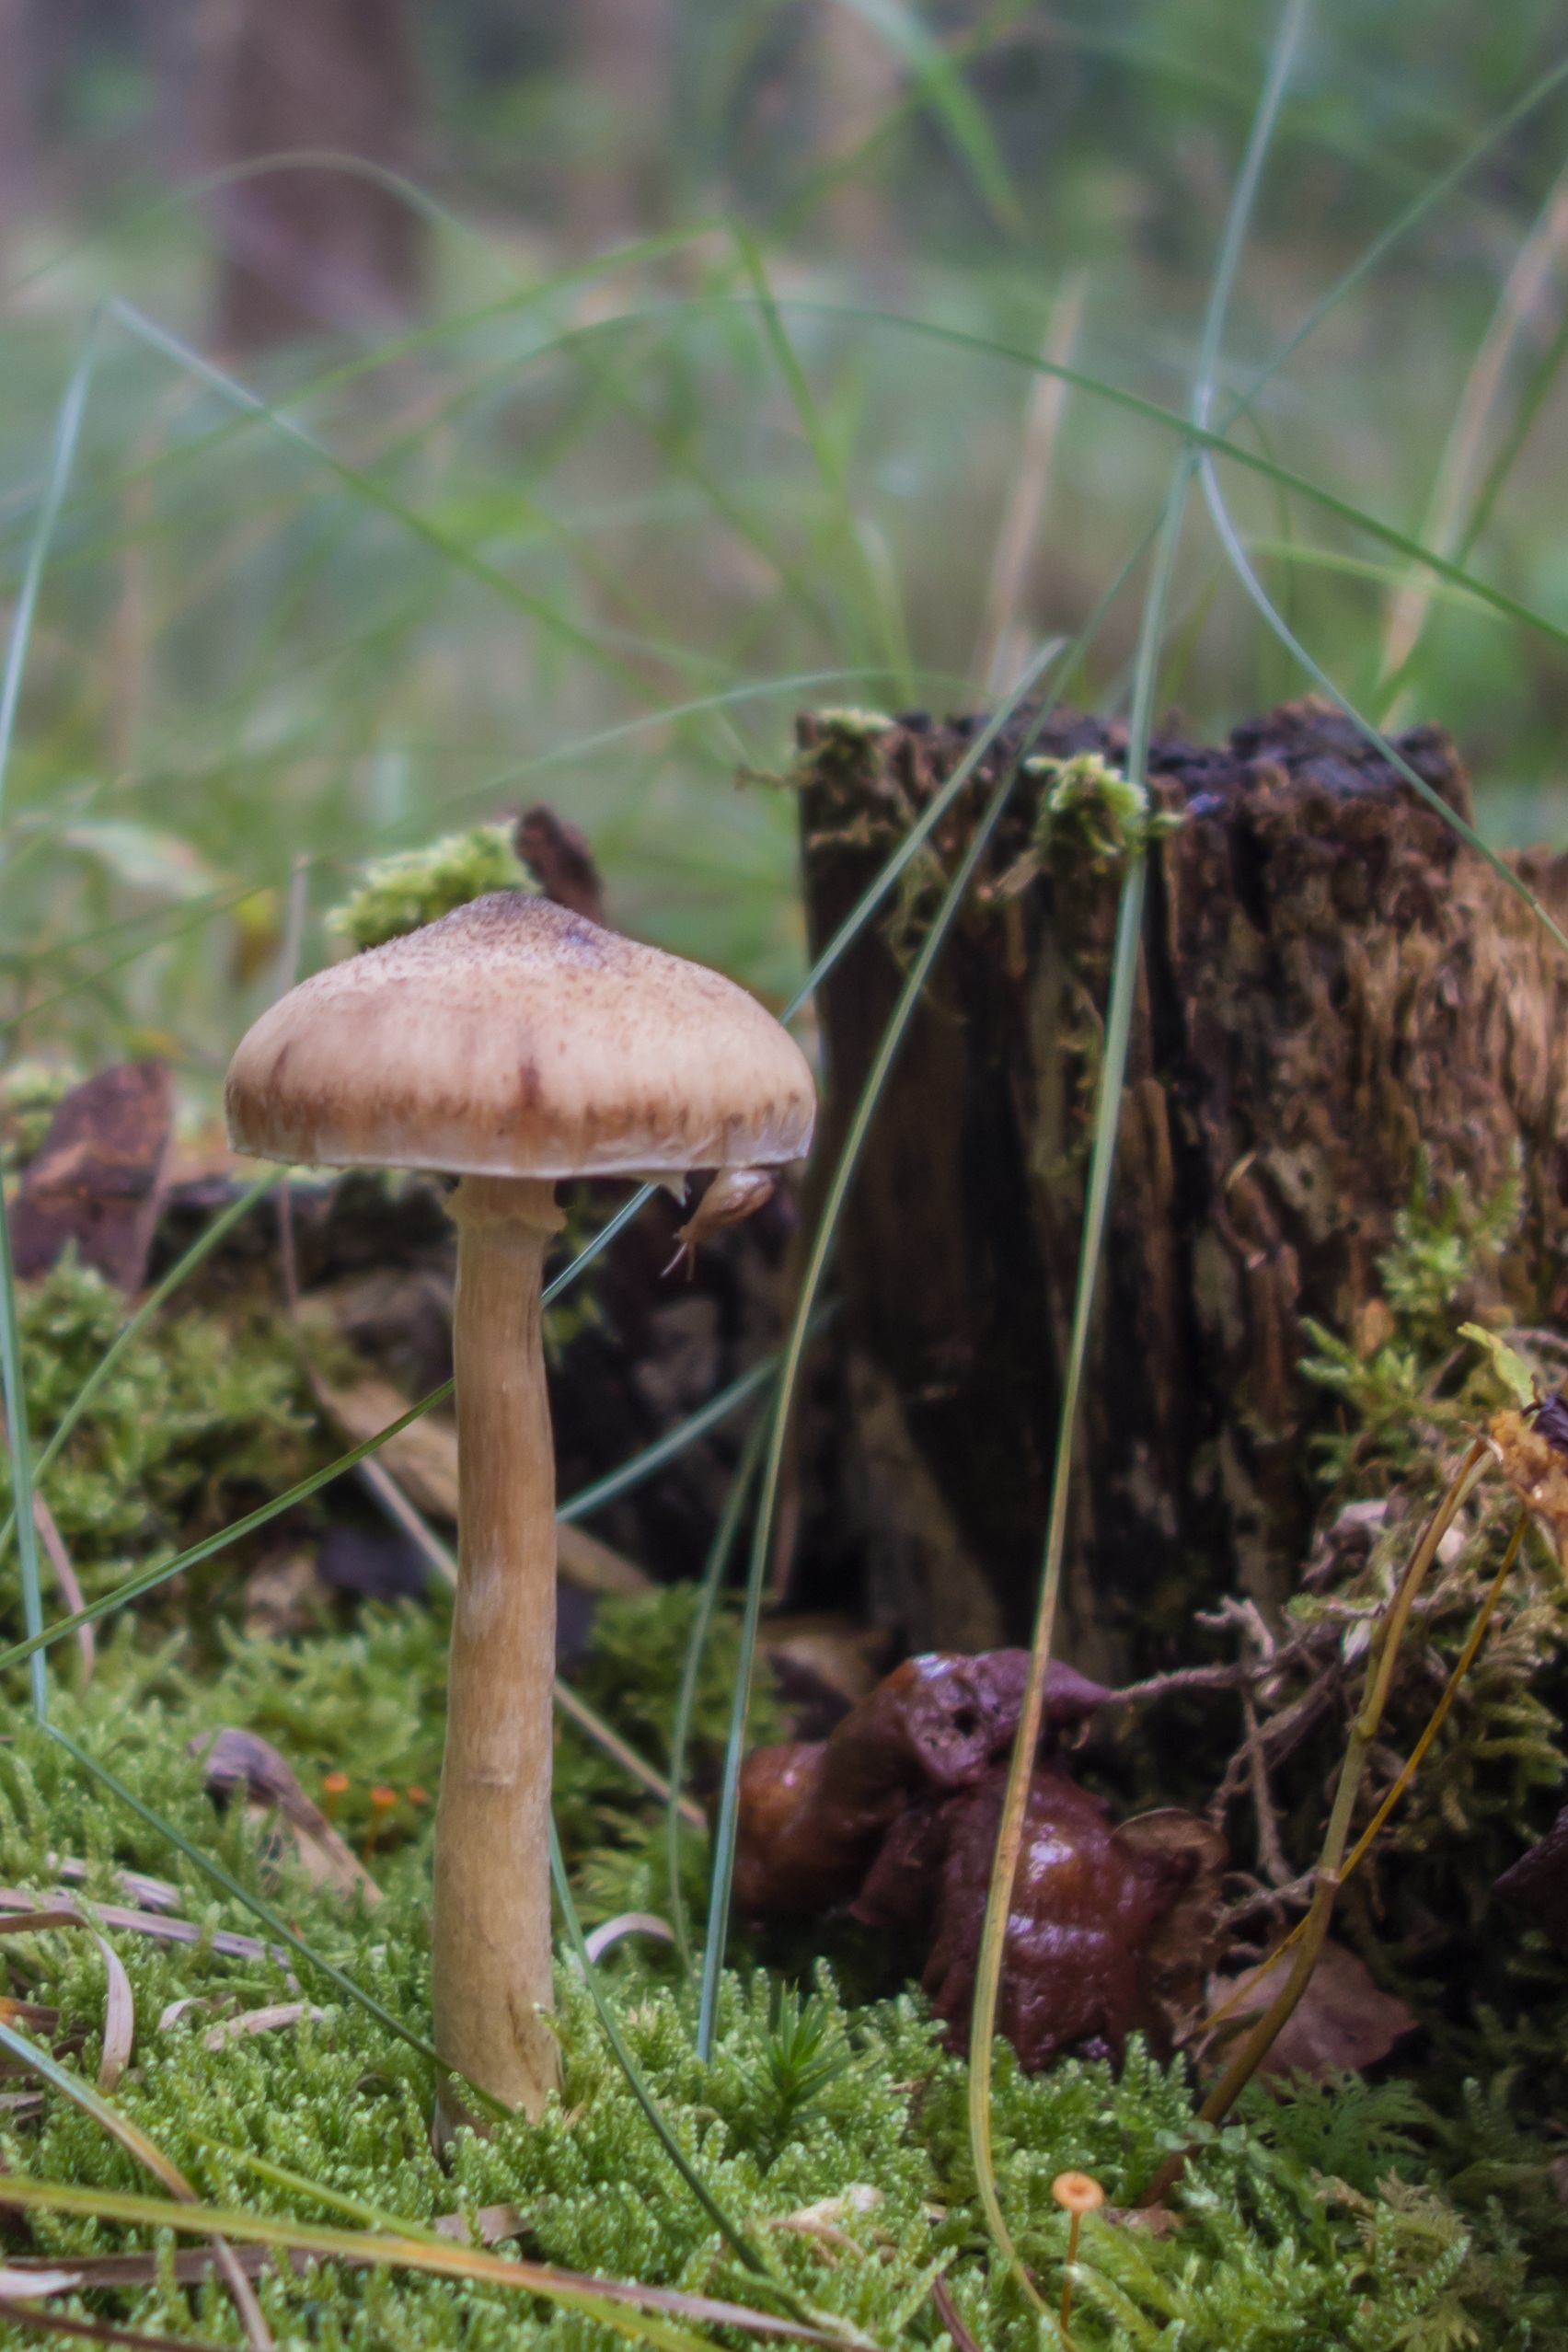
screen, nature, forest, plant, moss, wildlife, macro, autumn, brown, soil, hat, botany, mushroom, close, flora, fauna, forest floor, fungus, mushrooms, woodland, habitat, agaric, bolete, forest mushroom, agaricus, lamellar, matsutake, forest plant, stengel, edible mushroom, natural environment, medicinal mushroom, agaricomycetes, agaricaceae, penny bun